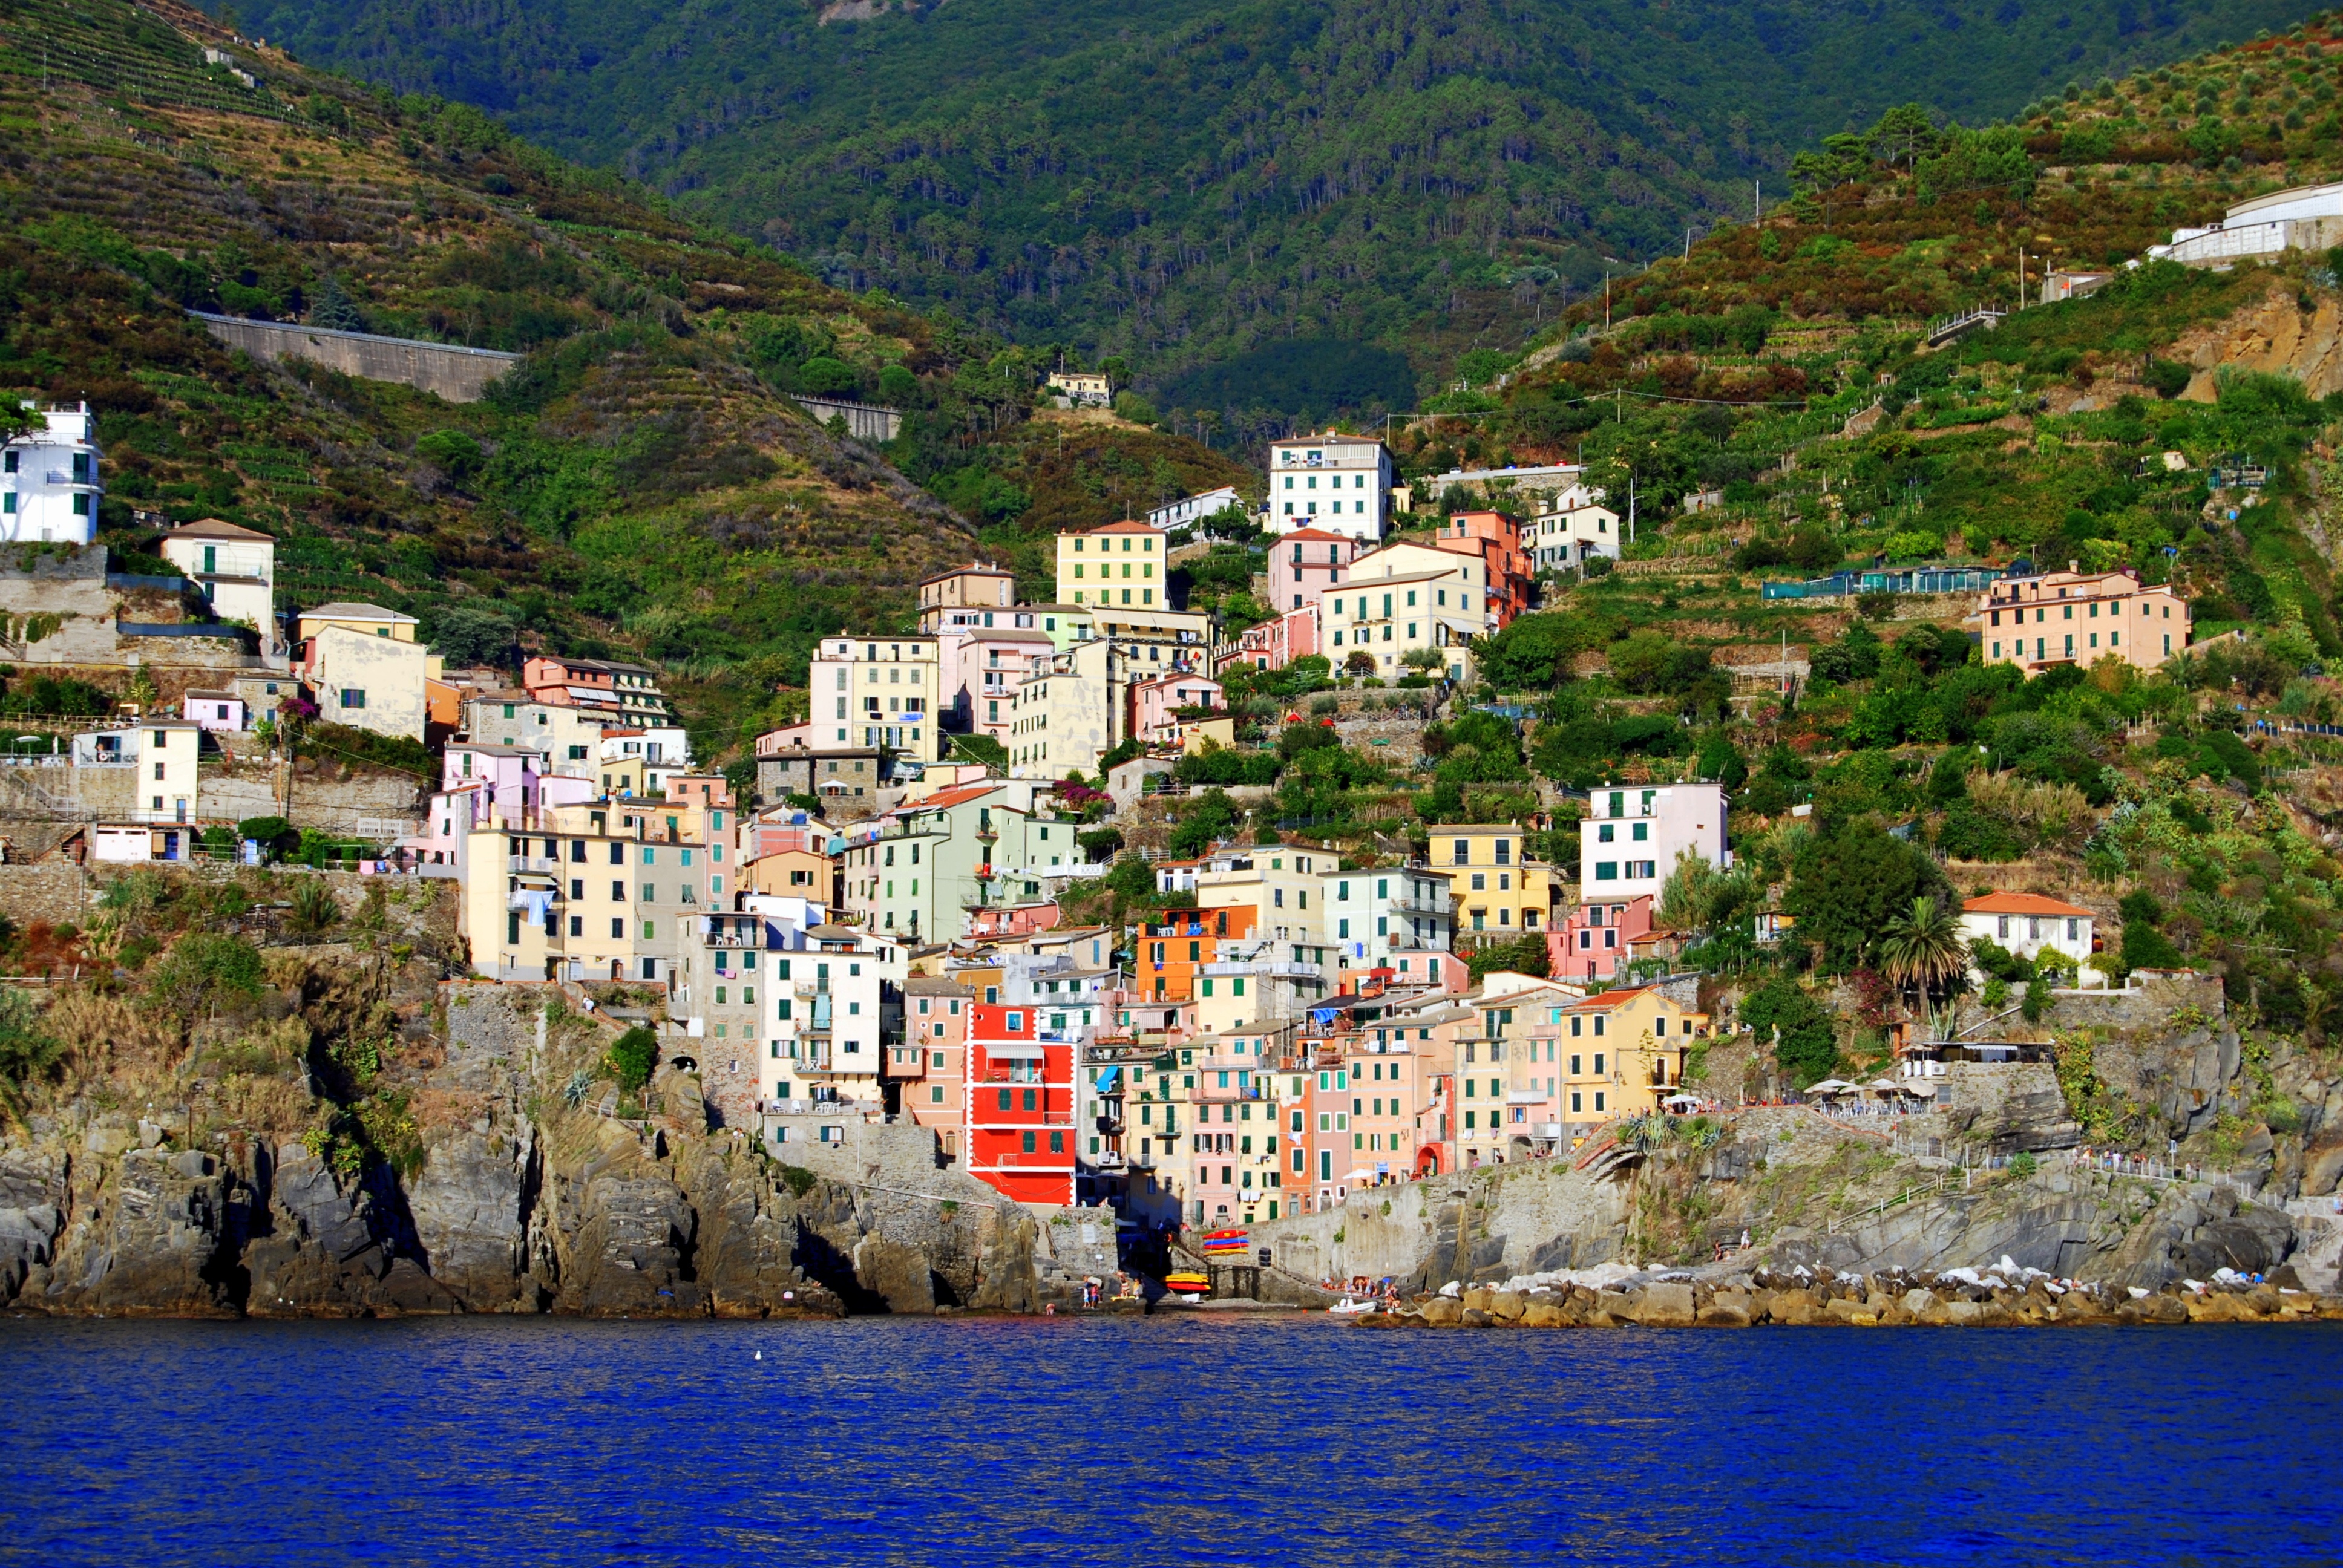
sea, coast, water, mountain, flower, lake, town, river, mountain range, cityscape, village, bay, italy, fjord, colorful, colors, alps, houses, liguria, cinque terre, riomaggiore, geographical feature, human settlement